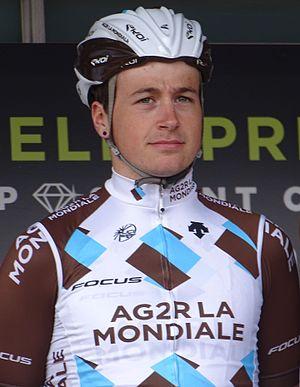
Reportage réalisé le mercredi 8 avril à l'occasion du départ du Grand Prix de l'Escaut 2015 à Anvers, Belgique.